Léo Valentin

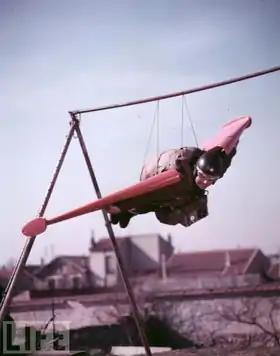
Valentin on 28 May 1955

Léon Alfred Nicolas Valentin (22 March 1919, Épinal (Vosges), France – 21 May 1956, Liverpool, England) was a French adventurer, who attempted to achieve human flight using bird-like wings. Léo Valentin is widely considered to be the most famous "birdman" of all time. He was billed as "Valentin, the Most Daring Man in the World".